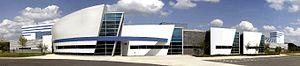
Le centre de vol spatial Marshall est un des principaux établissements de l'agence spatiale civile américaine, la NASA, situé au Redstone Arsenal, à Huntsville. Ses missions principales sont centrées sur le programme spatial habité. Le centre conçoit et réalise des lanceurs et leurs systèmes de propulsion à ergols liquides, développe les composants de la Station spatiale internationale. On y entraine les astronautes. Marshall assure la gestion de moyens informatiques et contrôle le réseau informatique de la NASA.